RV Sikuliaq

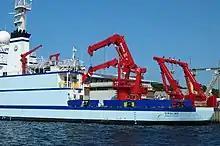
Aft Deck of RV "Sikuliaq"

"Sikuliaq" has accommodations for up to 24 scientists and students per cruise, including those with disabilities, to conduct multidisciplinary studies and to facilitate broadband real-time virtual participation of classroom students in expeditions, including remotely operated underwater vehicles. Sikuliaq supports the collection of sediment samples from the seafloor, remotely operated vehicles, the use of a flexible suite of winches to raise and lower scientific equipment, and surveys throughout the water column and sea bottom using an extensive set of research instrumentation. The vessel is designed to have the lowest possible environmental impact, including a low underwater radiated noise signature for marine mammal and fisheries work.